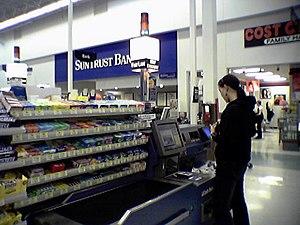
La caisse en libre-service ou caisse libre-service est un système permettant au client de scanner les produits qu'il souhaite acheter en libre-service, en utilisant un lecteur de code-barres directement à la caisse. Il est parfois confondu avec le libre scannage ou autobalayage pour lequel le listage des produits se fait au fur et à mesure du remplissage du chariot. Bien que le terme idoine soit celui de caisse en libre-service, un glissement sémantique s'est opéré au cours de ces dernières années dans les médias spécialisés, ainsi que généralistes, et qui a donné lieu à une utilisation plus accrue du vocable de caisse automatique au détriment de celui de caisse en libre-service.